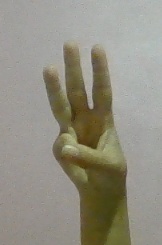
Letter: thaa